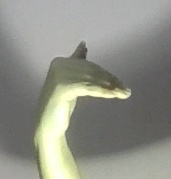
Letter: khaa